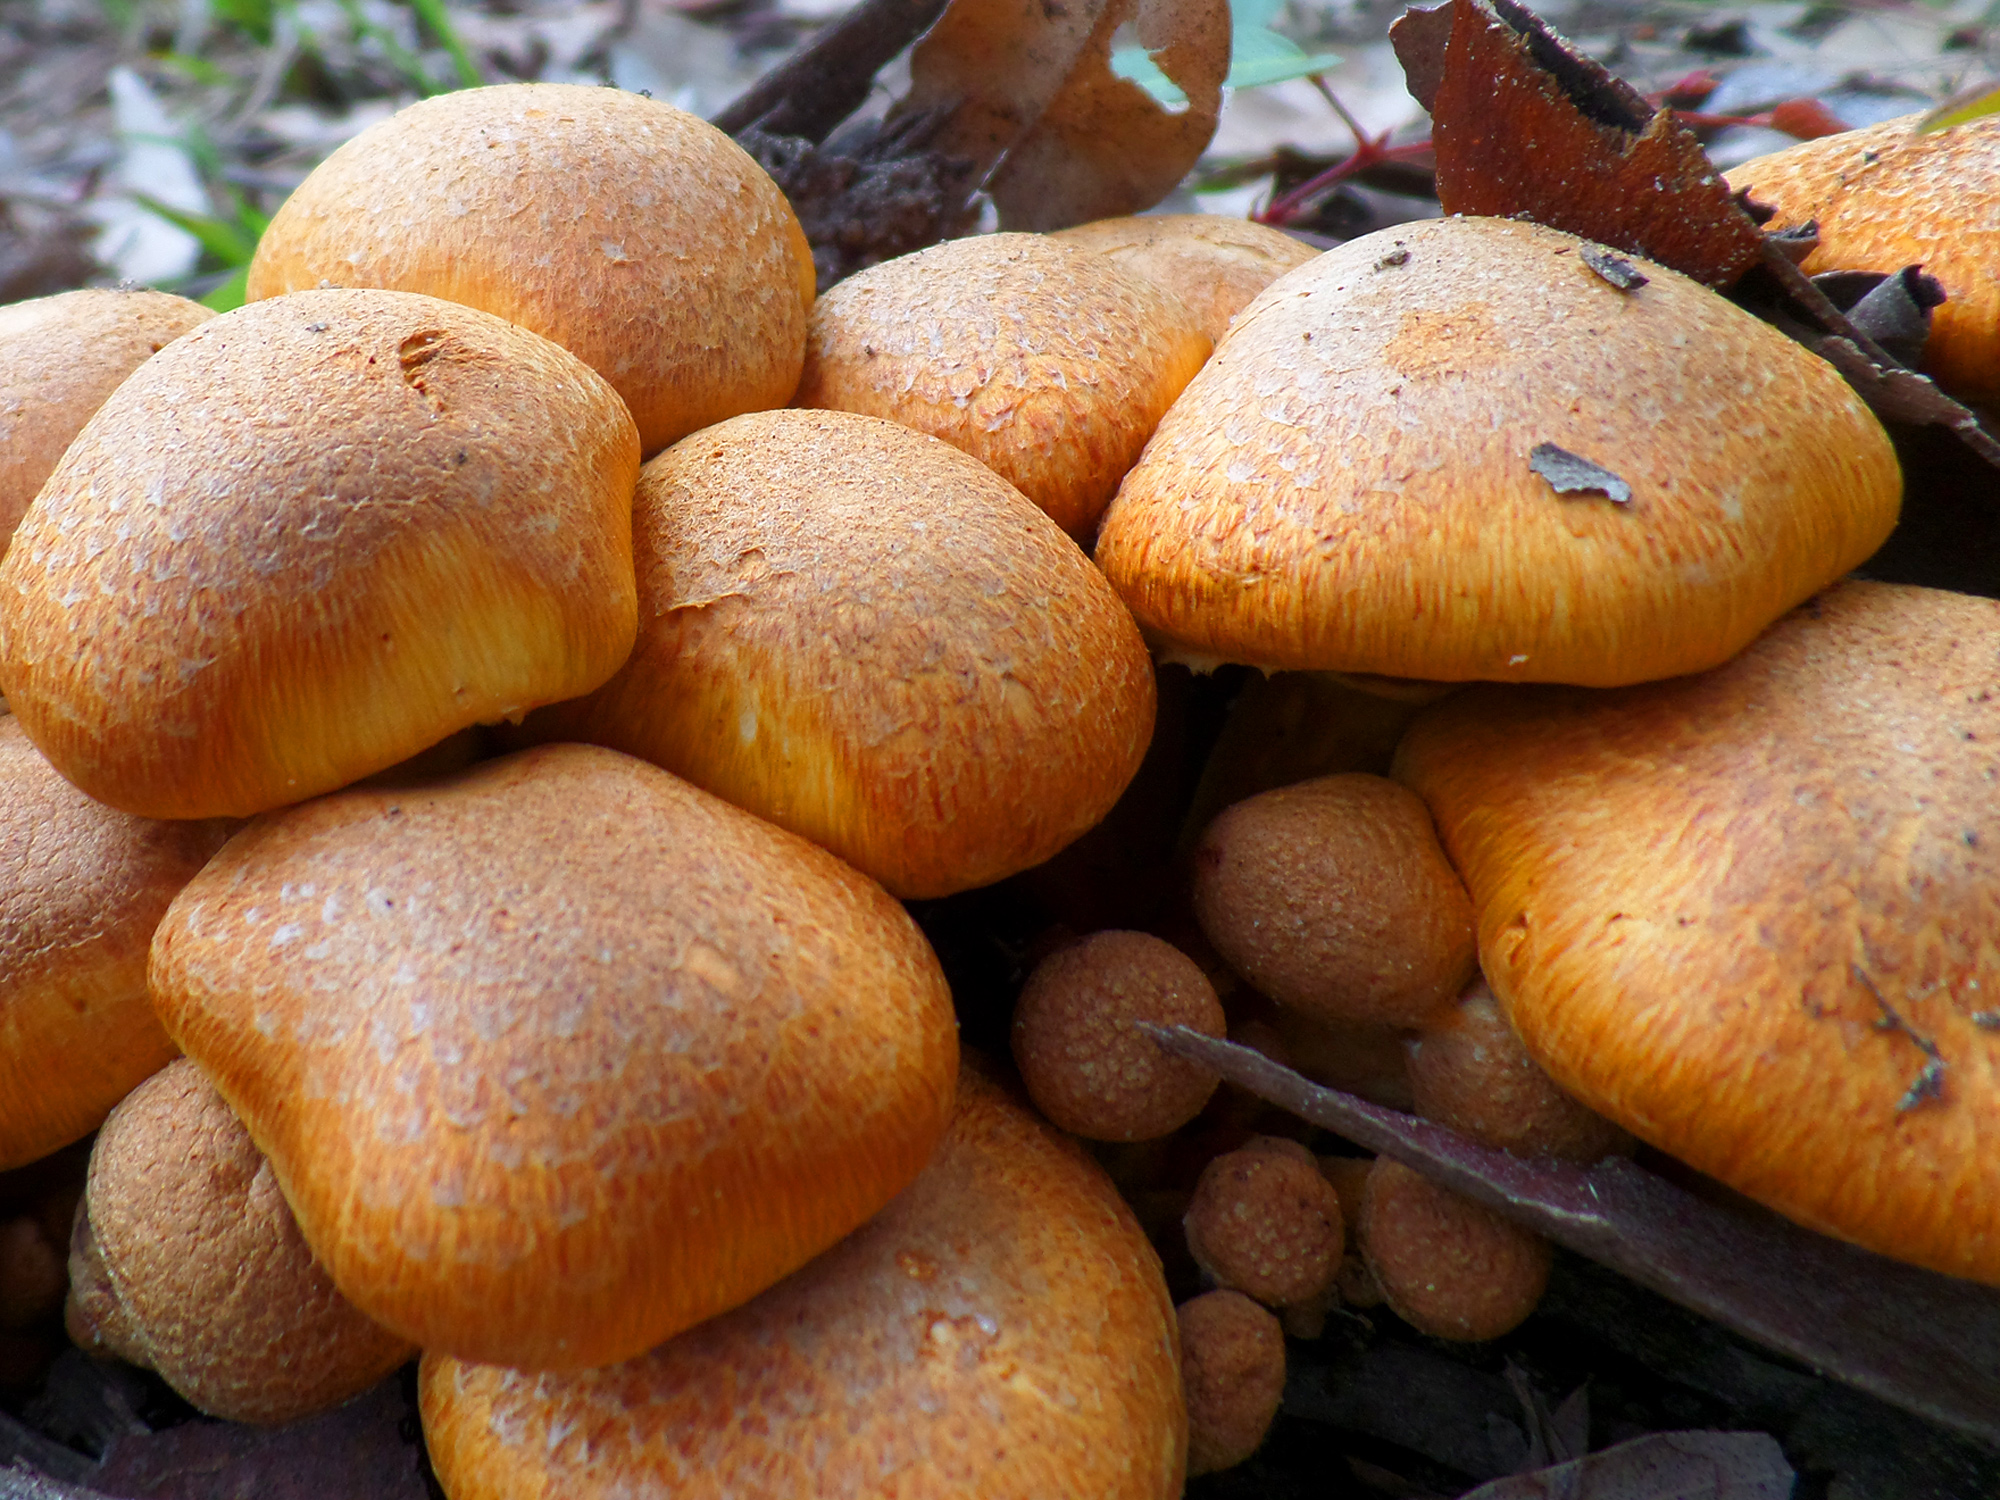
food, produce, toadstool, dessert, cuisine, australia, nsw, bawleypoint, fungus, baked goods